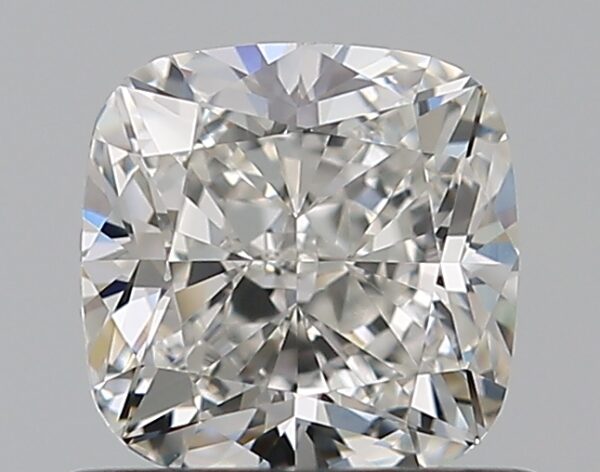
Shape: cushion
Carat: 0.72
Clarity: VVS2
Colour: G
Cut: EX
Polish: EX
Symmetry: EX
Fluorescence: N
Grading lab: GIA
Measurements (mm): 4.91 x 4.91 x 3.4